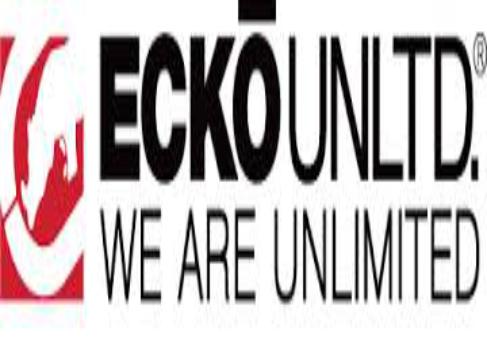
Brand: Ecko Unltd
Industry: Clothes